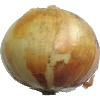
Label: white_onion